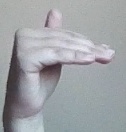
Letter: khaa